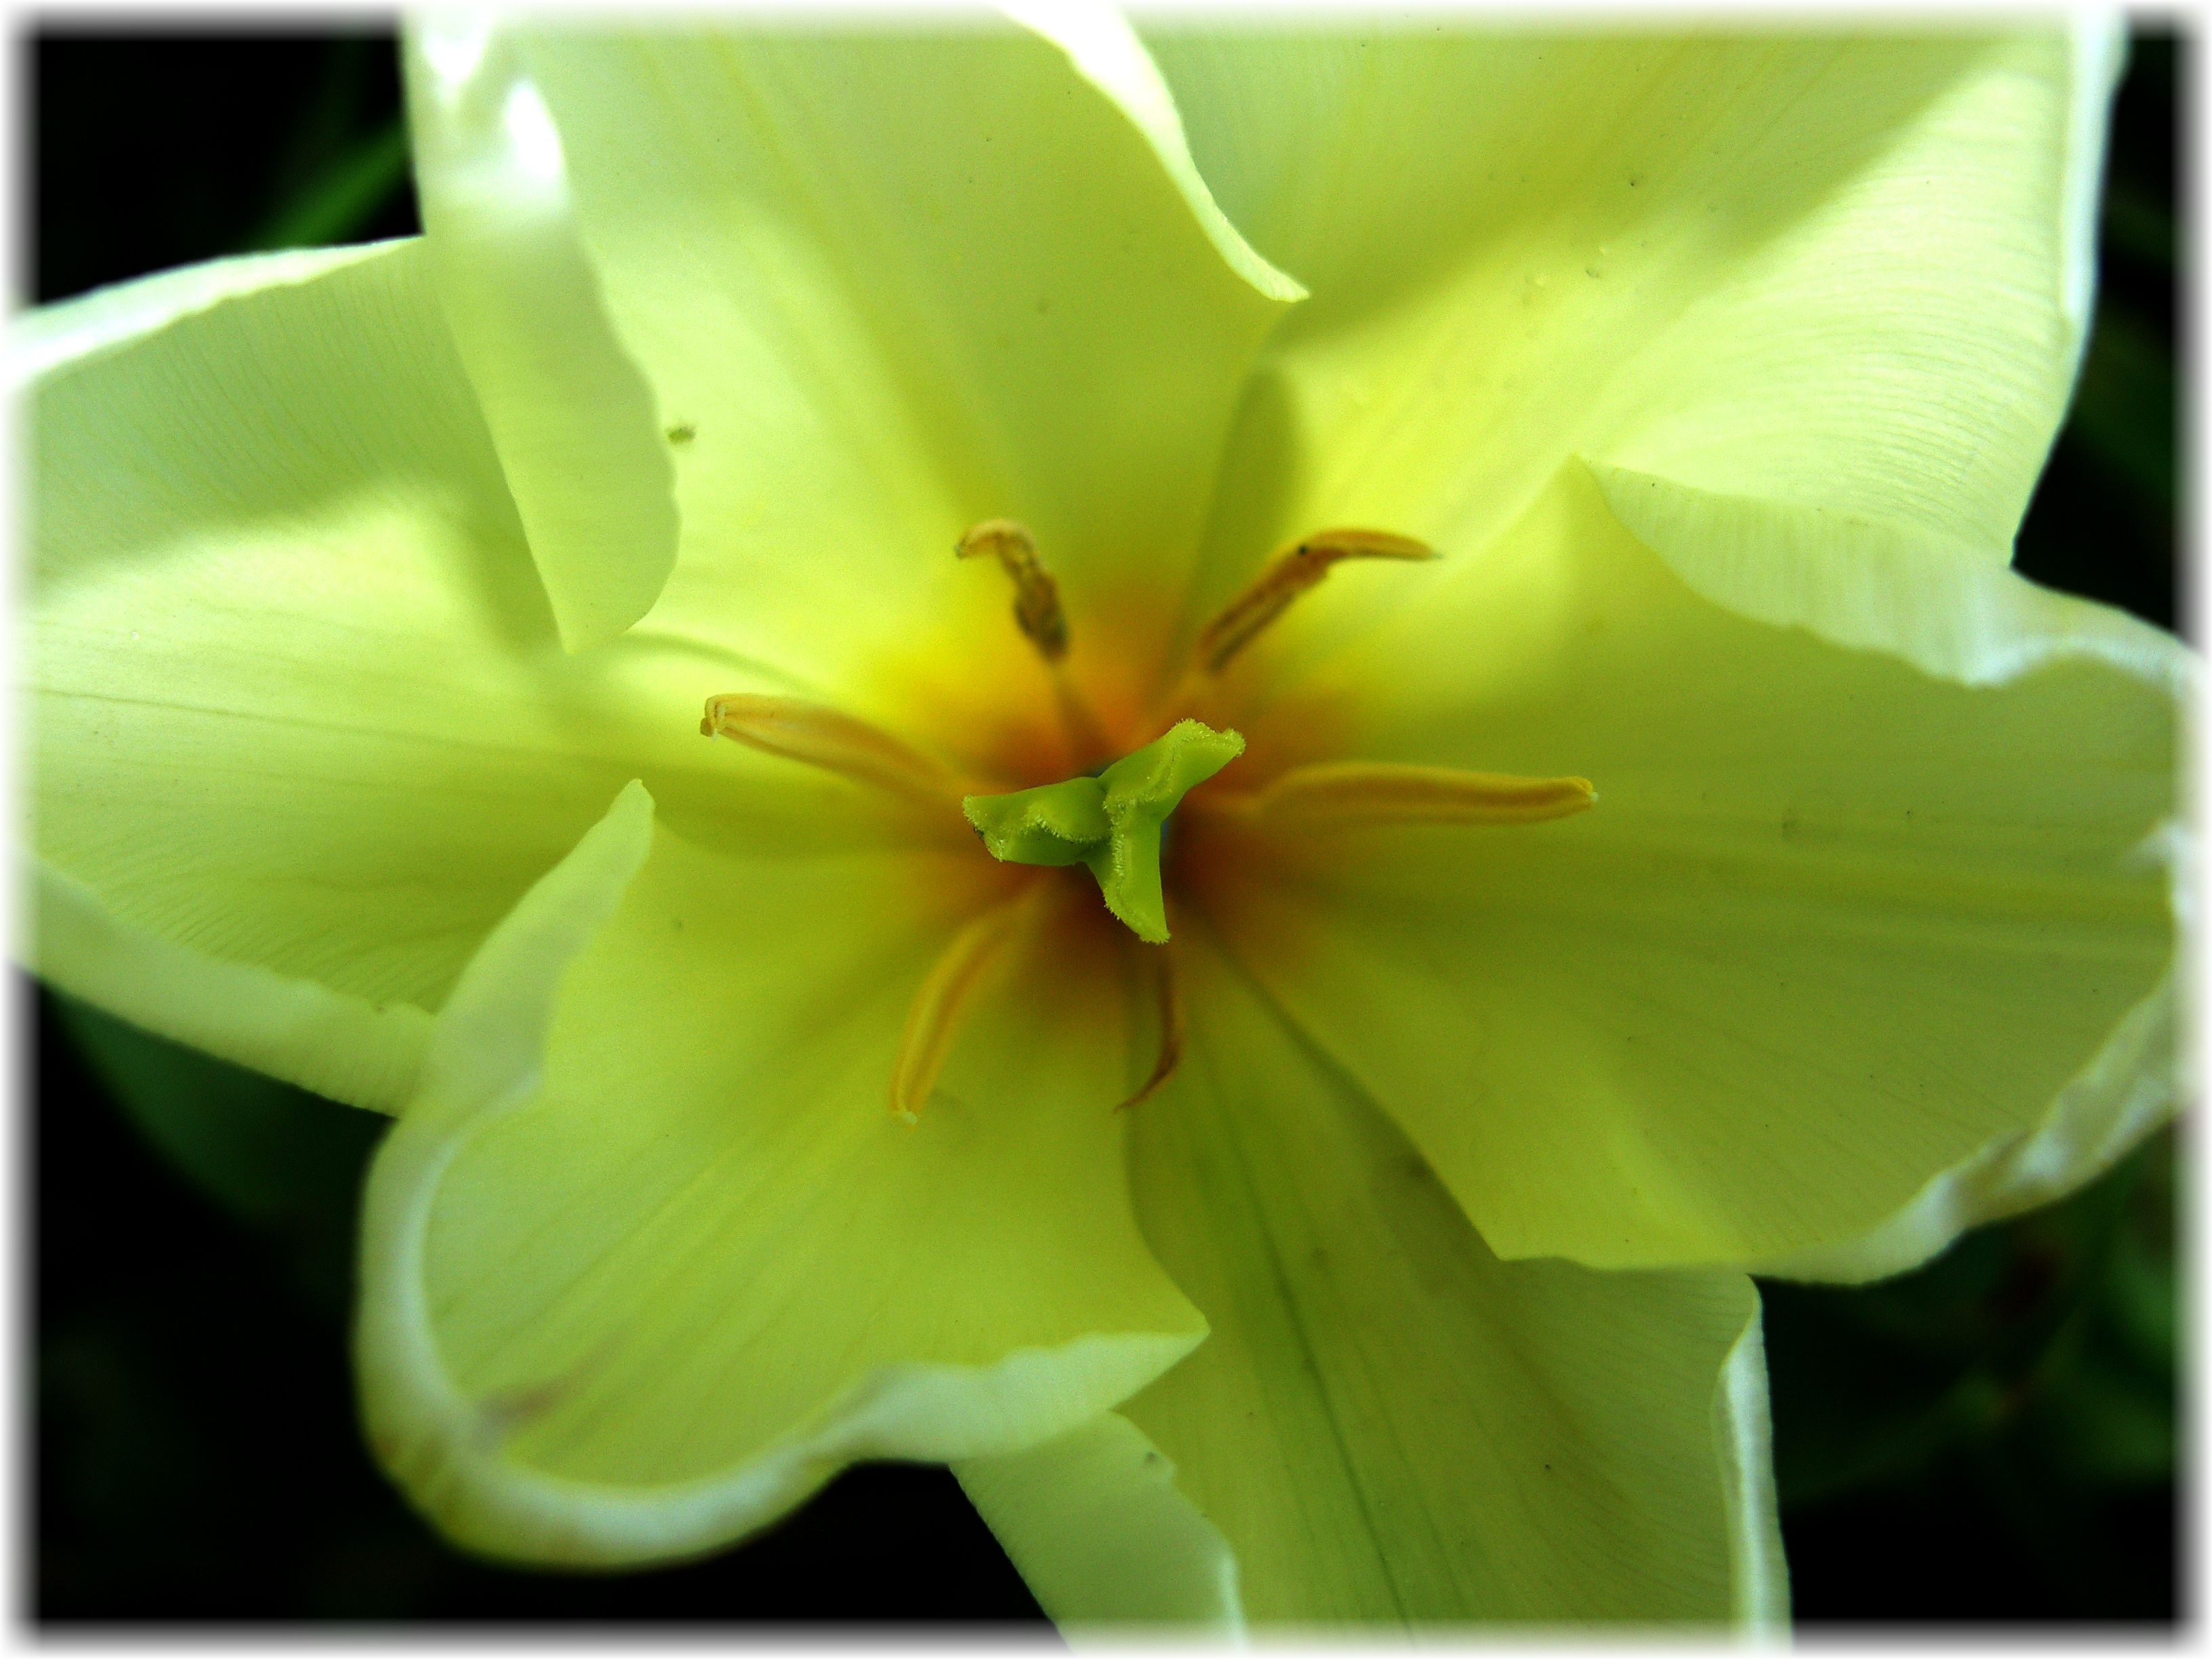
plant, photography, flower, petal, green, macro, yellow, flora, flowers, close up, flores, lily, daylily, ggl1, xovesphoto, gphoto, macro photography, flowering plant, plant stem, land plant